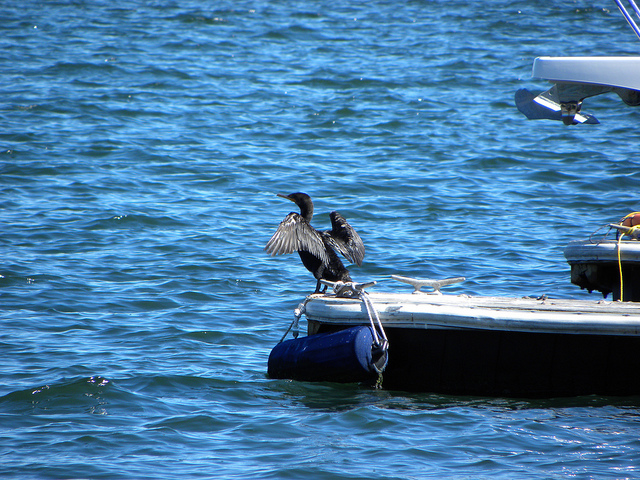
a duck flaps his wings on a boat out on the ocean

The bird spreads it's wings on the deck of a boat in the ocean.

A bird sitting on the end of a boat on top of water.

Black sea bird sitting on the back of a white boat.